José Maria de Yermo y Parres

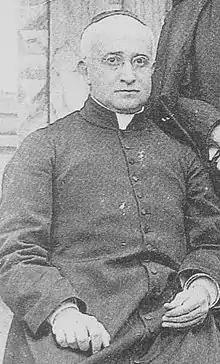
June 1904 photo.

José María de Yermo y Parres (10 November 1851 – 20 September 1904) was a Mexican Roman Catholic priest and the founder of the Servants of the Sacred Heart of Jesus and of the Poor. He dedicated his life to catering to the needs of the abandoned and used his order to take care of the poor's spiritual and material needs. He also was once a vowed member of the Congregation of the Mission due to his devotion to Saint Vincent de Paul but left it after experiencing a sudden vocational crisis.